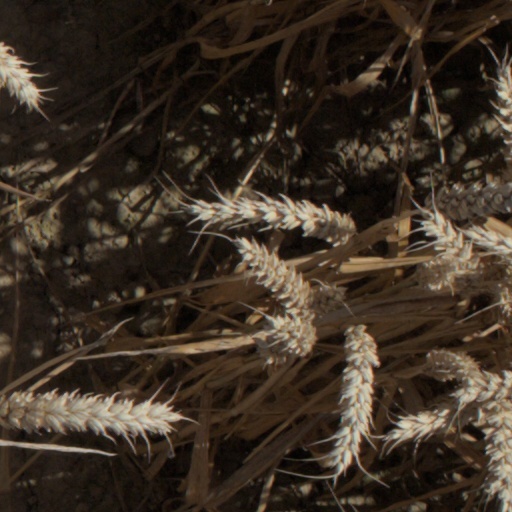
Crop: wheat